Jane de Almeida

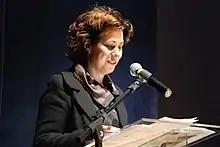

Jane de Almeida, born in Para de Minas, Brazil, is a researcher, director, artist, curator and theoretician.